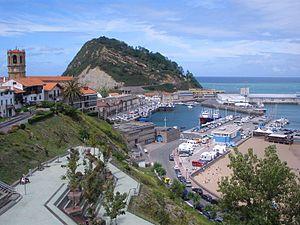
Ocho apellidos vascos est un film espagnol réalisé par Emilio Martínez-Lázaro, sorti en 2014.